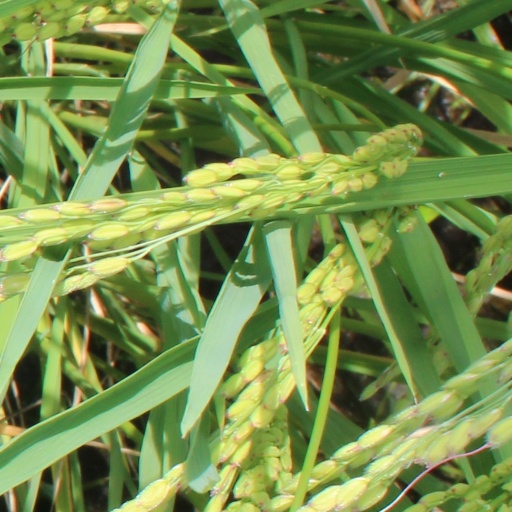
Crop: rice